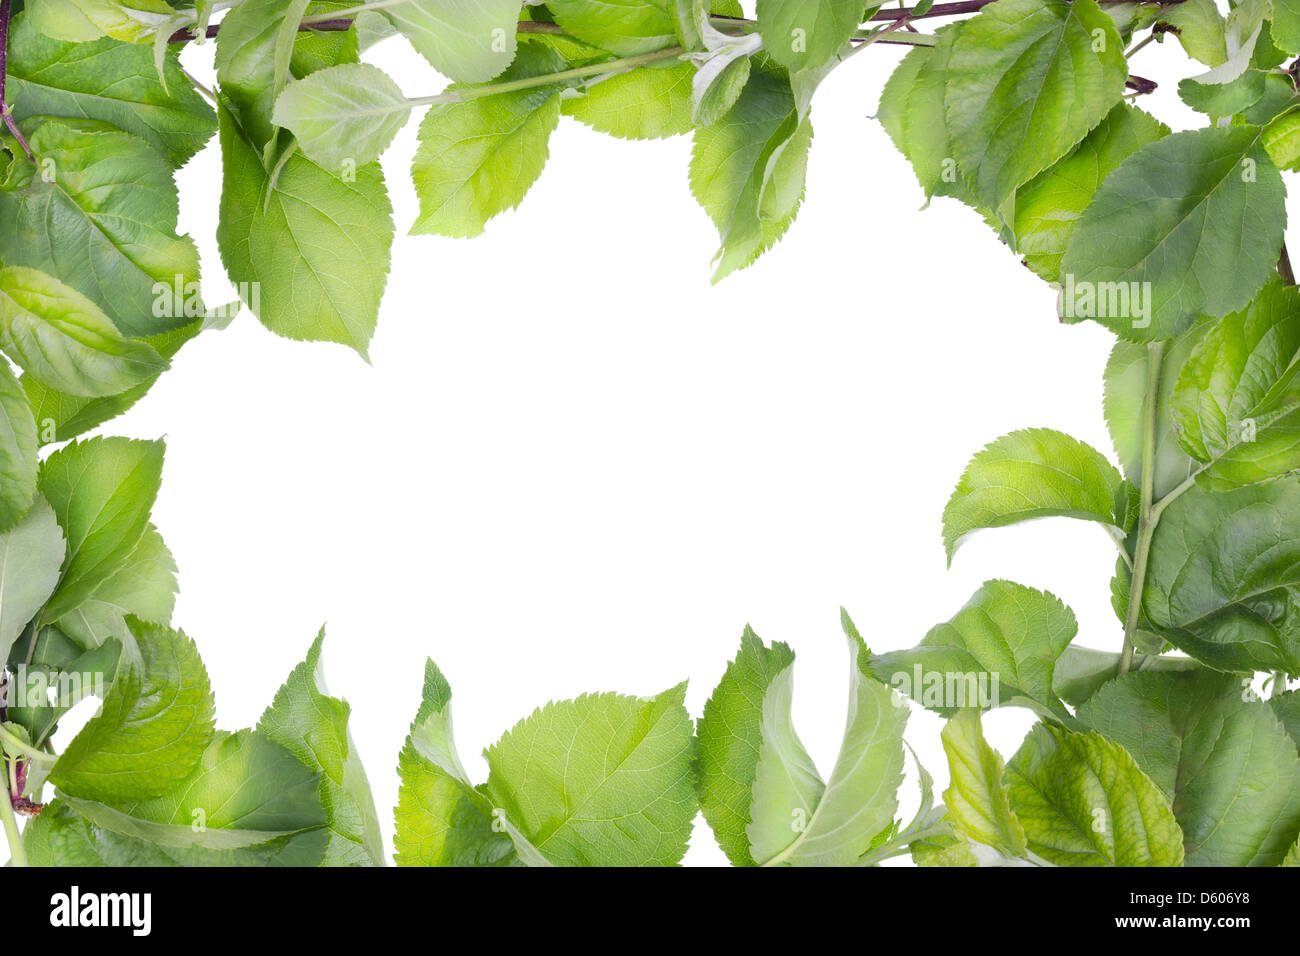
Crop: apple
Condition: healthy